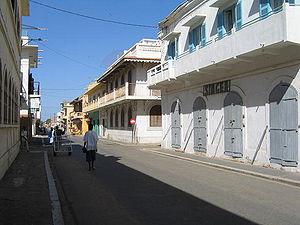
Une rue de Saint-Louis, Sénégal
Cet article recense les sites inscrits au patrimoine mondial au Sénégal.
Cet article recense les sites inscrits sur la liste du patrimoine mondial par l'UNESCO situés en Afrique.
Cet article recense les monuments et sites historiques de la région de Saint-Louis au Sénégal.